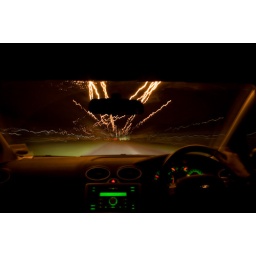
Driving the car home from work, with the camera rigged up in the back gives some cool effects